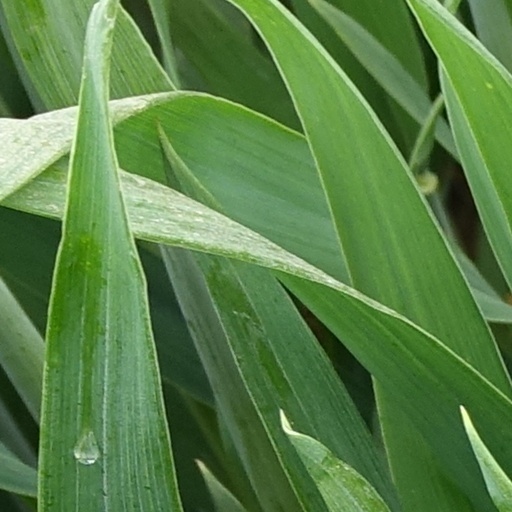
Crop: wheat